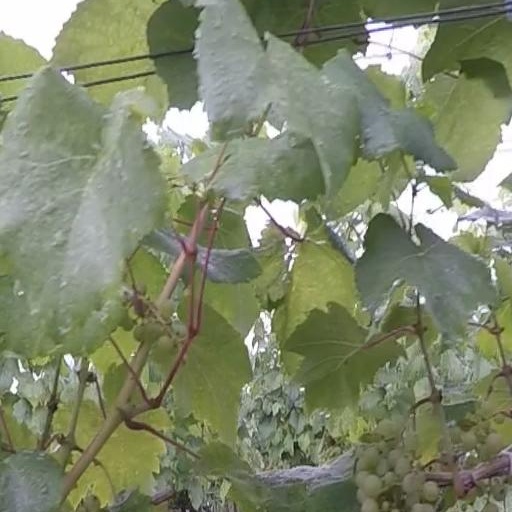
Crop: grape